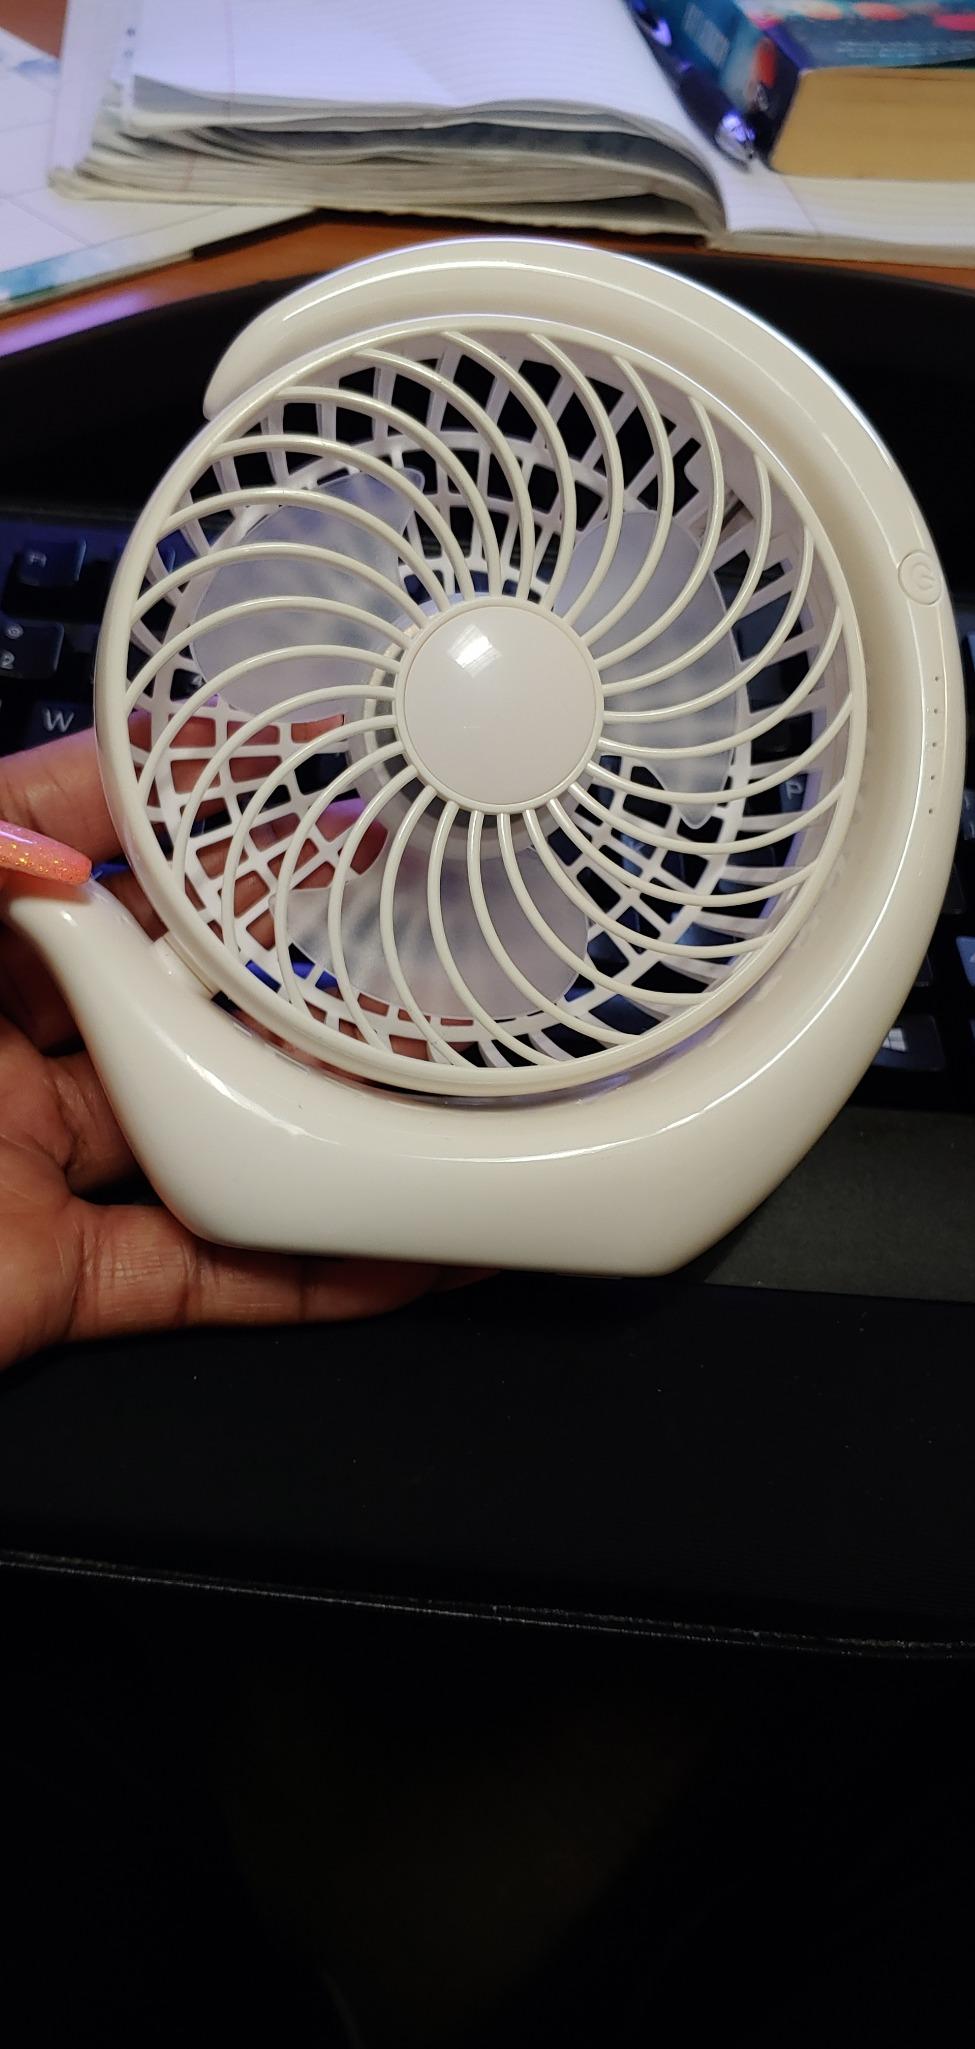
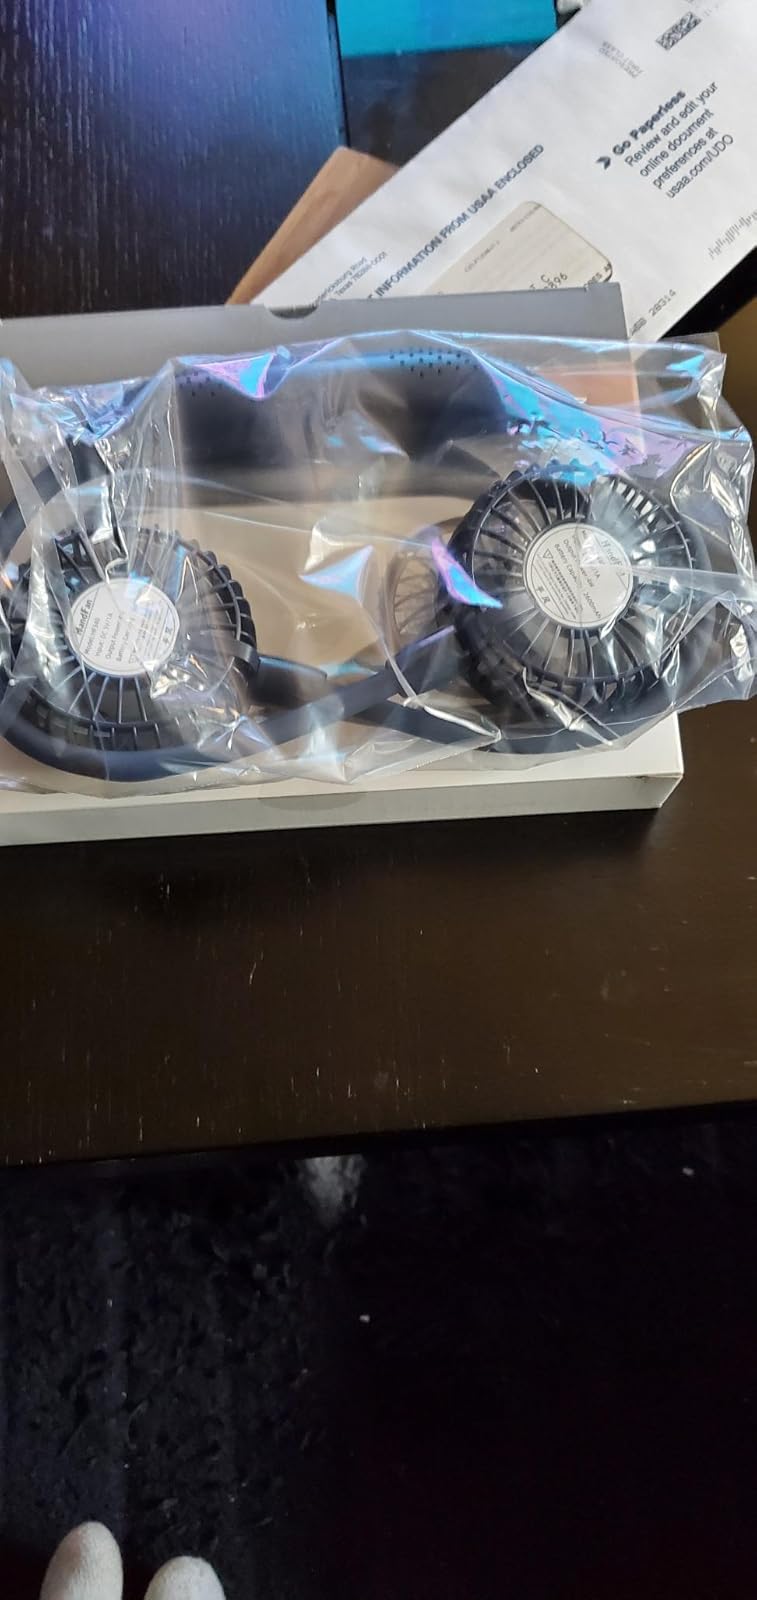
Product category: fan
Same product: no